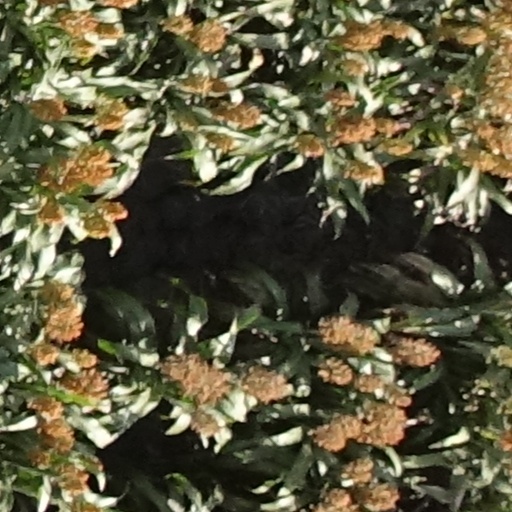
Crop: sorghum